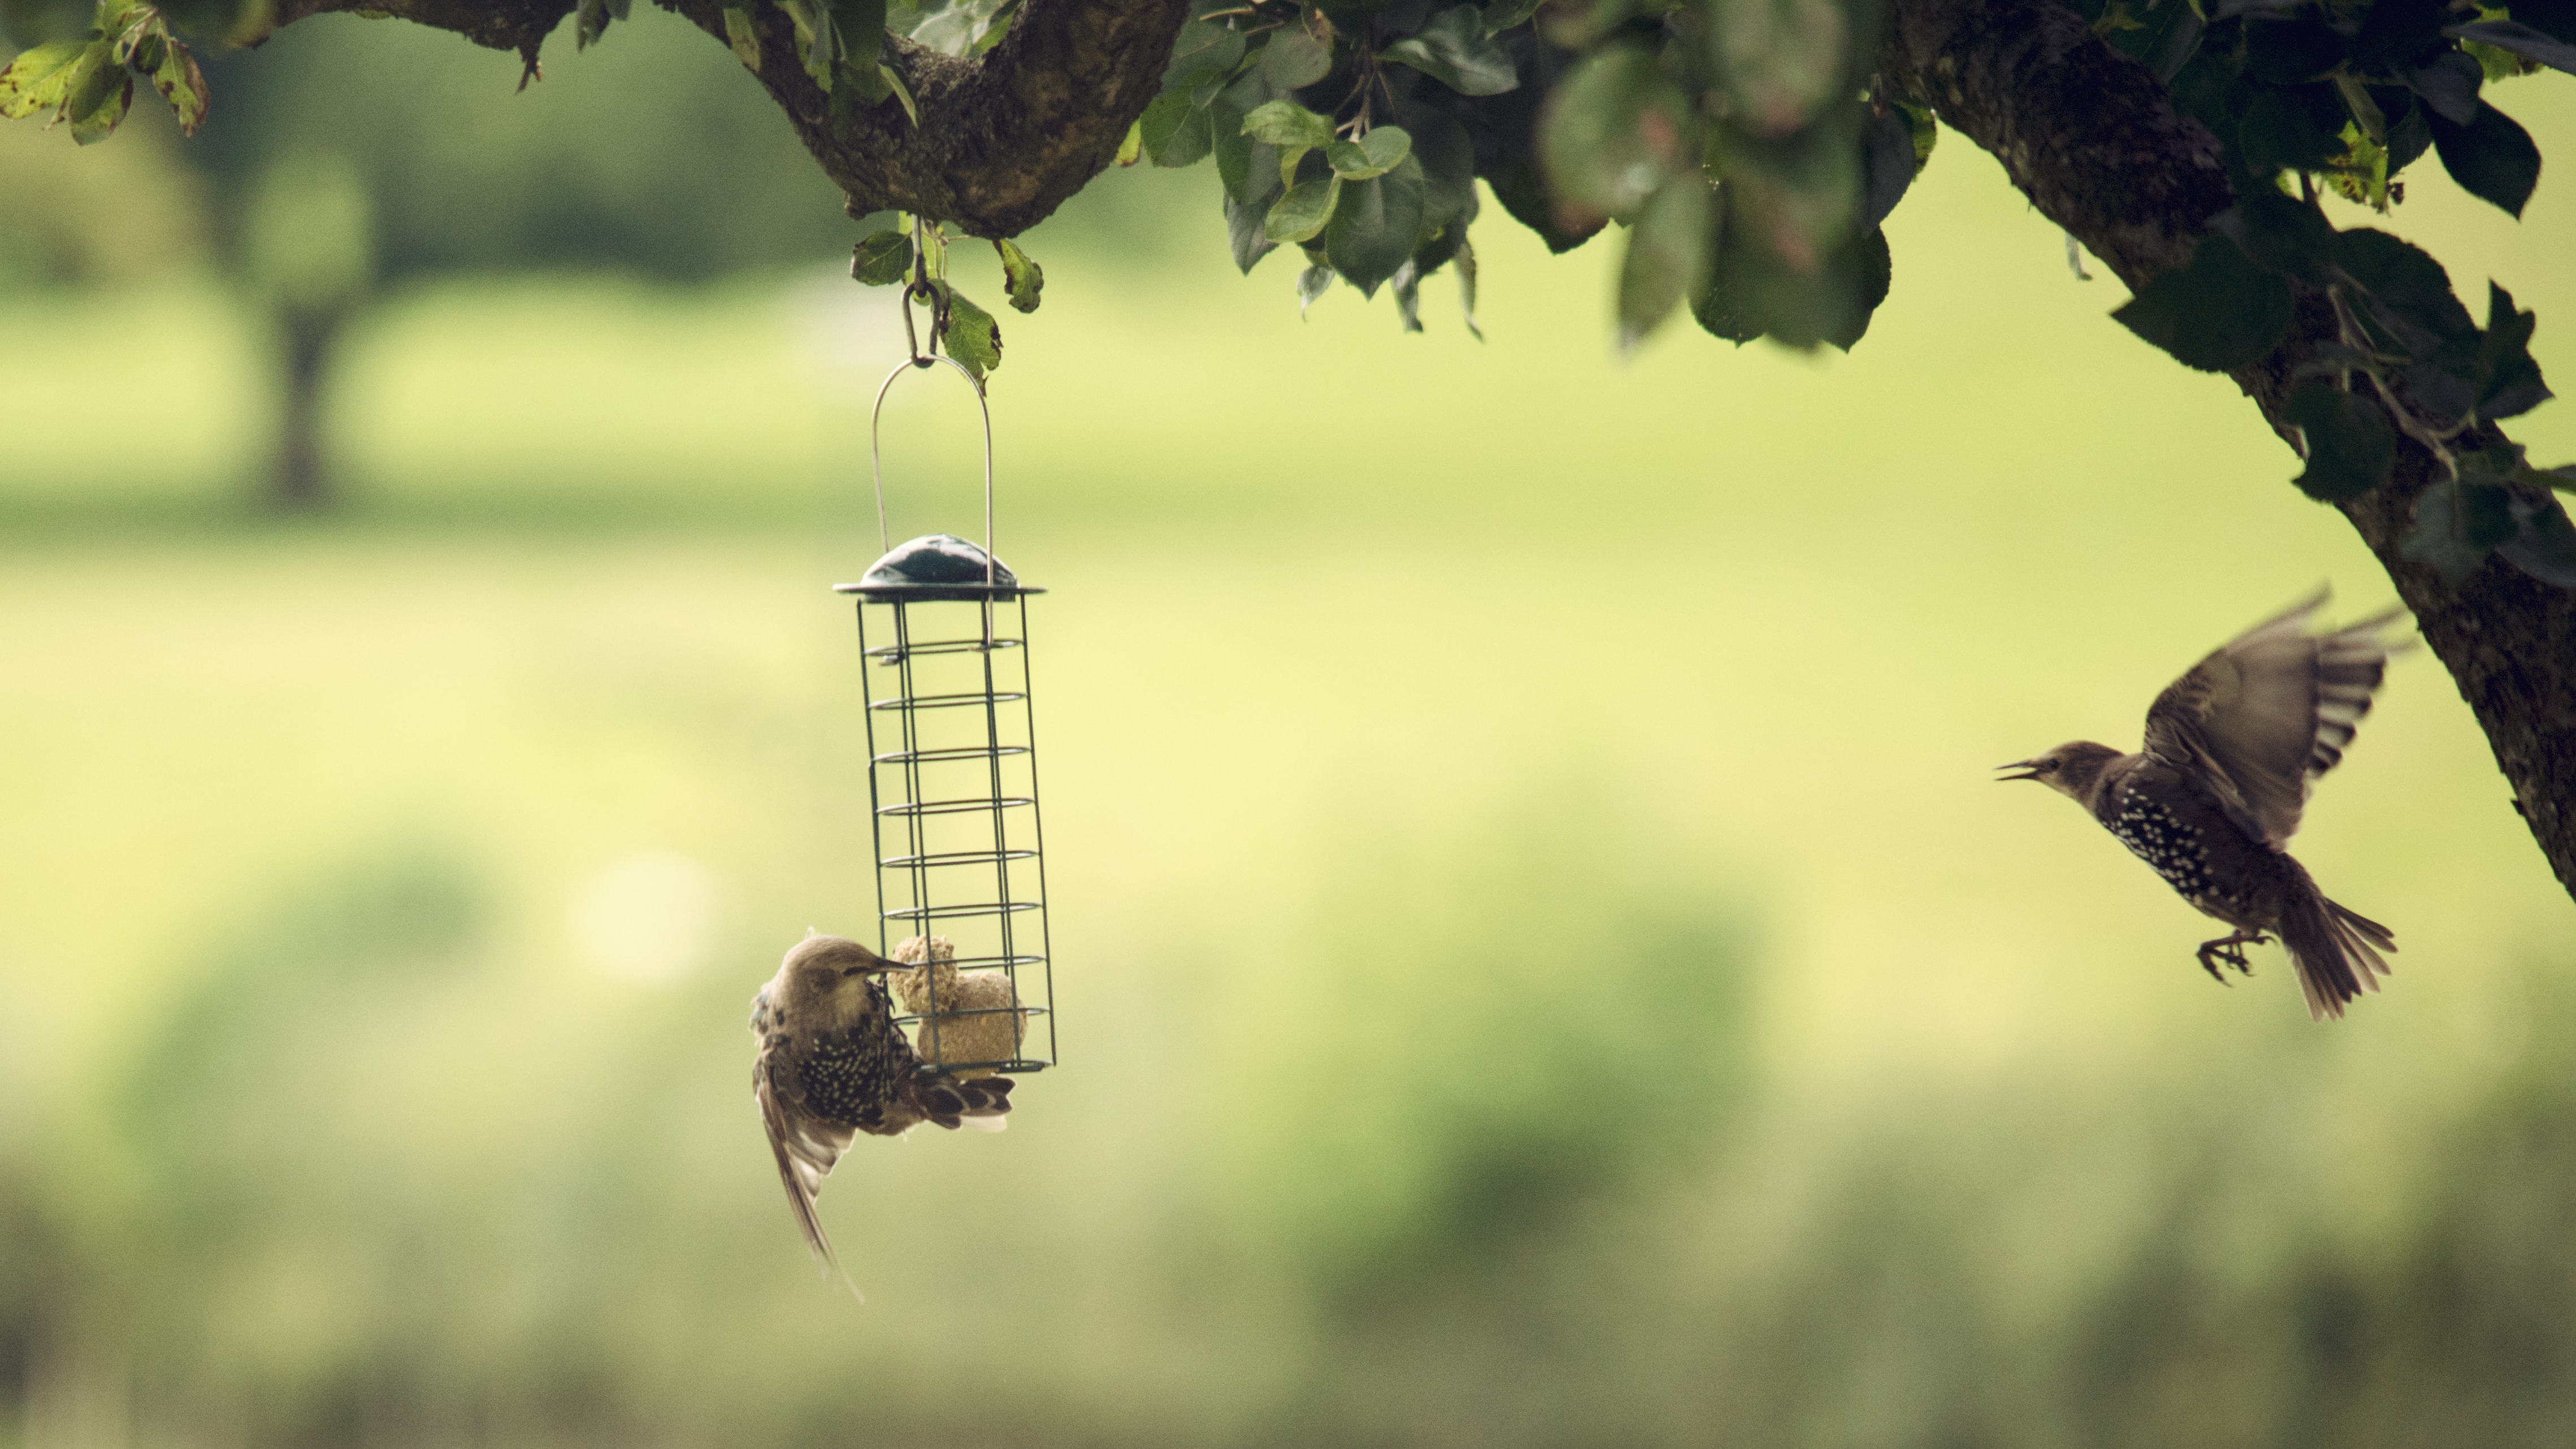
tree, nature, branch, bird, photography, leaf, photo, wildlife, green, autumn, fauna, lancashire, birds, silverdale, tweet, perching bird